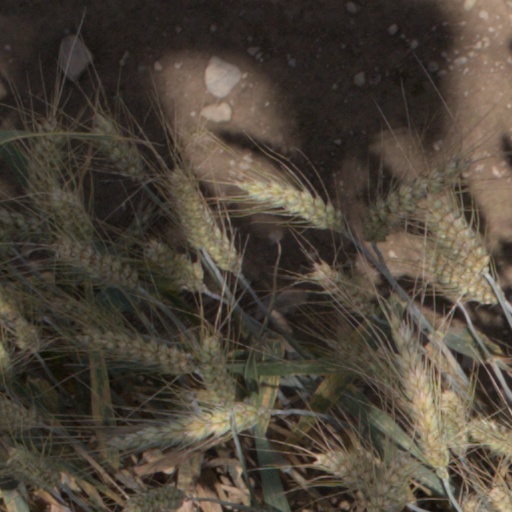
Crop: wheat